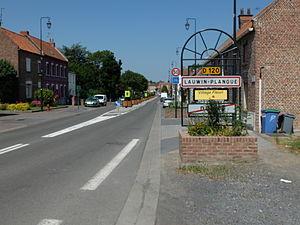
Vue d'une entrée de la commune de Lauwin-Planque.
Lauwin-Planque est une commune française, située dans le département du Nord en région Hauts-de-France.